New Zealand art

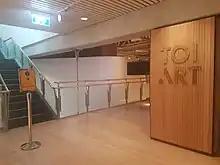
National Art Gallery inside Te Papa

The National Art Gallery of New Zealand was established in 1936, and was amalgamated into the Museum of New Zealand Te Papa Tongarewa in 1992. The Auckland Art Gallery is New Zealand's largest art institution with a collection numbering over 15,000 works,